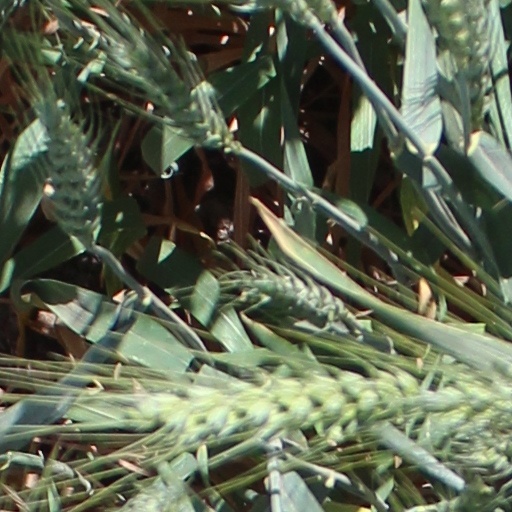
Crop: wheat